XIX Army Corps

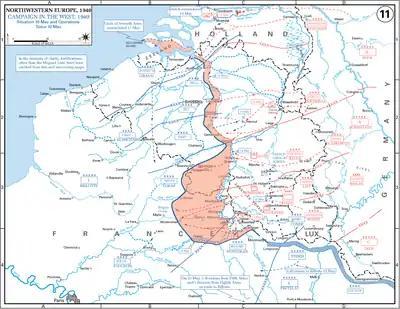

With the threat of a Polish counter-offensive along the river Bzura, Fedor von Bock convinced OKH to allow XIX Army Corps to operate at its own pace on 3rd Army's left flank. Once more, Von Bock instructed Guderian to set his sights onto Brest-Litvosk, far east of the line between Ostrów and Warsaw previously given by OKH and deep in the Polish rear. Miscommunications with the infantry-based XXI Army Corps during their Narew crossing caused casualties; German infantry units, if unsupported by armored or air forces, had great trouble overcoming well-entrenched Polish defenders.